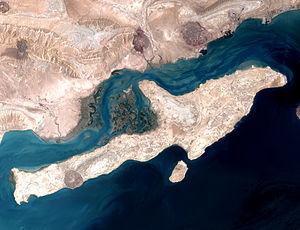
L'île de Qechm est située au large de la côte sud de l'Iran, dont elle est séparée par le détroit de Clarence, à l'est du golfe Persique, dans le détroit d'Ormuz. Avec ses 100 kilomètres de long, elle est la plus grande île iranienne et du golfe Persique. Elle possède la plus grande grotte de sel au monde.
Cet article recense les sites inscrits au patrimoine mondial en Iran.
Le détroit de Clarence, également appelé détroit de Khouran, est un détroit mineur du détroit d'Ormuz en Iran séparant dans le golfe Persique, au niveau de la ville de Bandar Abbas, la côte continentale iranienne de l'île de Qechm. Il est large de deux à dix-neuf kilomètres et long d'environ 170 kilomètres.